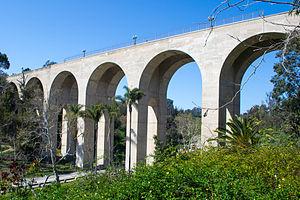
Le pont Cabrillo anglais : Cabrillo Bridge est un pont pédestre et routier du parc Balboa, à San Diego, en Californie.